David McLaren (colonial manager)

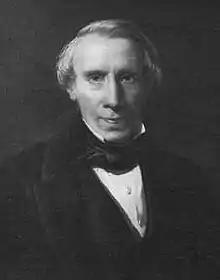
David McLaren ca. 1830

David McLaren (1785 – 22 June 1850) was a Scottish accountant and lay preacher who served as Resident Manager of the South Australian Company for the Colony of South Australia from 1837 to 1841.